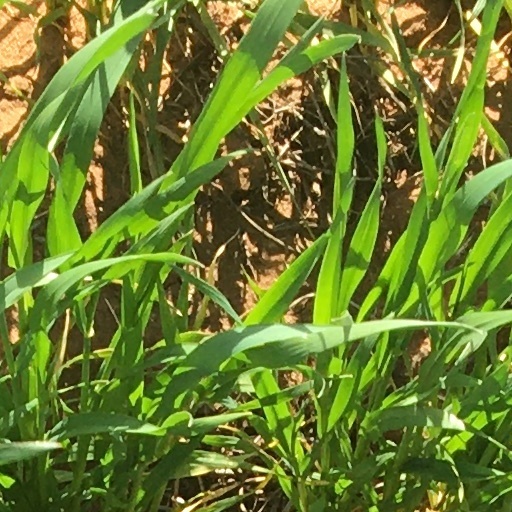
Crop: wheat